History of the New York Yankees

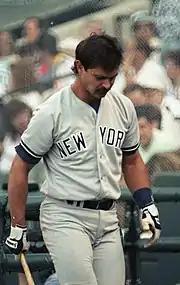
Don Mattingly

The 1982 and 1983 Yankees were fifth and third, respectively. Henry Fetter wrote of the following year's team, which had several aging players, "The 1984 Yanks had assembled an all-star lineup—but it was that of 1979." In what became a trend in future seasons, the Yankees lacked effective pitching, undoing the efforts of a top-tier offense that included players such as Winfield and first baseman Don Mattingly, one of the few star hitters produced by the farm system during the era. Mattingly led the AL in batting average in 1984—beating out Winfield for the league lead. The Yankees' 1985 season began with a batting lineup improved by an offseason trade for Rickey Henderson, the future MLB career stolen base and runs scored record holder. Mattingly was AL MVP in 1985, with 145 RBI and a personal-best 35 home runs, while Guidry won 22 games. The Yankees had 97 wins, two off the division leader Toronto Blue Jays. The 1986 side's win total fell to 92, but it was only enough for second place again behind Boston. Mattingly hit an MLB record six grand slam home runs in 1987, but dealt with back pain that limited his effectiveness in his remaining years. The Yankees fell to fourth, beginning a six-year streak of fourth or worse. The Yankees had the most wins of any MLB team during the 1980s, but missed the playoffs eight times during the decade and did not win a World Series. Many New York baseball fans chose to support an exciting Mets team. From 1984 to 1992, a period that featured their 1986 World Series victory, the Mets' attendance topped that of the Yankees every year. Despite falling attendance, the Yankees' finances were not significantly harmed, as they had a 12-year television rights contract with the Madison Square Garden network that gave them a record $500 million and flexibility to increase their payroll if desired.